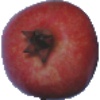
Label: pomegranate